Teratoscincus roborowskii

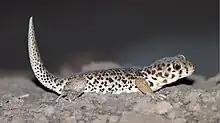
Wild individual near the Turpan Eremophyte Botanic Garden

A moderately sized lizard, the adults of this species reach a snout-vent length of and exhibit sexual dimorphism, with males having wider heads than females. On average, adult head width is in males and in females, though juveniles show no significant differences between sexes. This species has large eyes, while the snout and tail are short. The scales on the head are small, while those on the torso and tail are large and overlapping. The large cycloid scales on the back of the neck are arranged tapering from the forelimb level to the ear level, a feature distinguishing this species from the related common wonder gecko and Przewalski's wonder gecko. Adults have a largely orange background color with irregular dark spots on the upper surface, while the underside and flanks are lighter. Juveniles have thin dark crossbands on the upper surface that are lost with age. Five to eight of these bands may be present on the body and four to six may be on the tail, but most commonly there are seven and five bands on the body and tail respectively. This patterning may be mimicry of "Mesobuthus" scorpions, which have seven body plates and five tail segments.